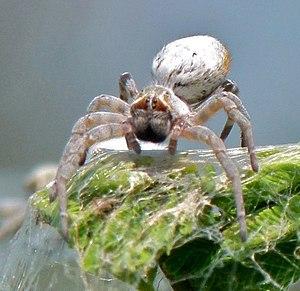
Stegodyphus dumicola est une espèce d'araignées aranéomorphes de la famille des Eresidae.